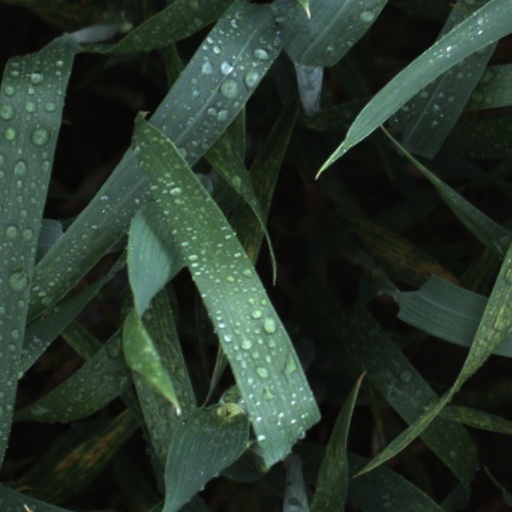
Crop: wheat